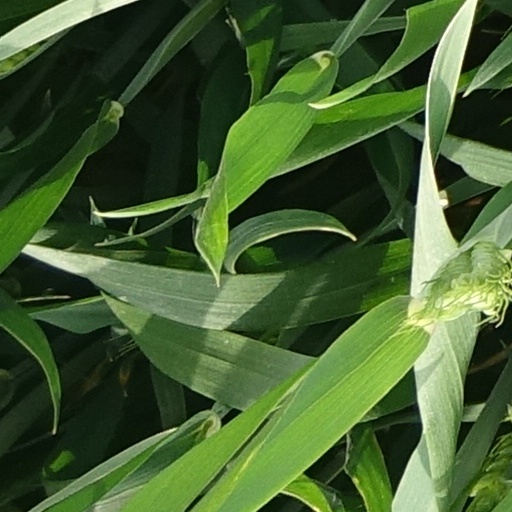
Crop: wheat